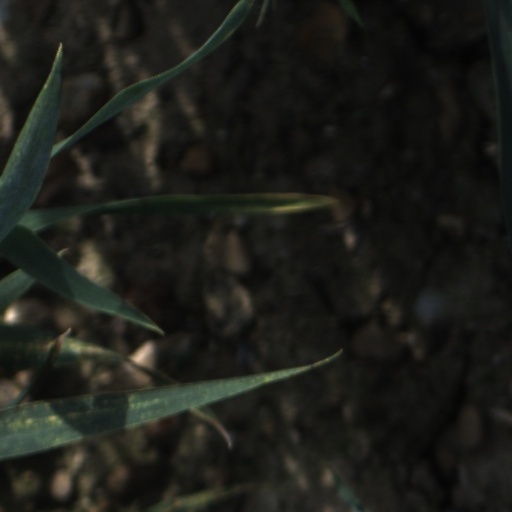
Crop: wheat